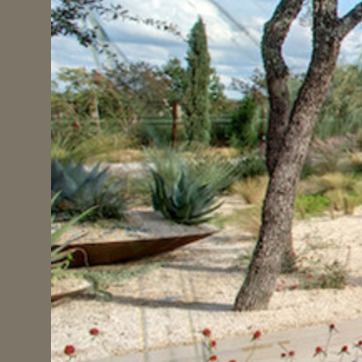
Material: foliage